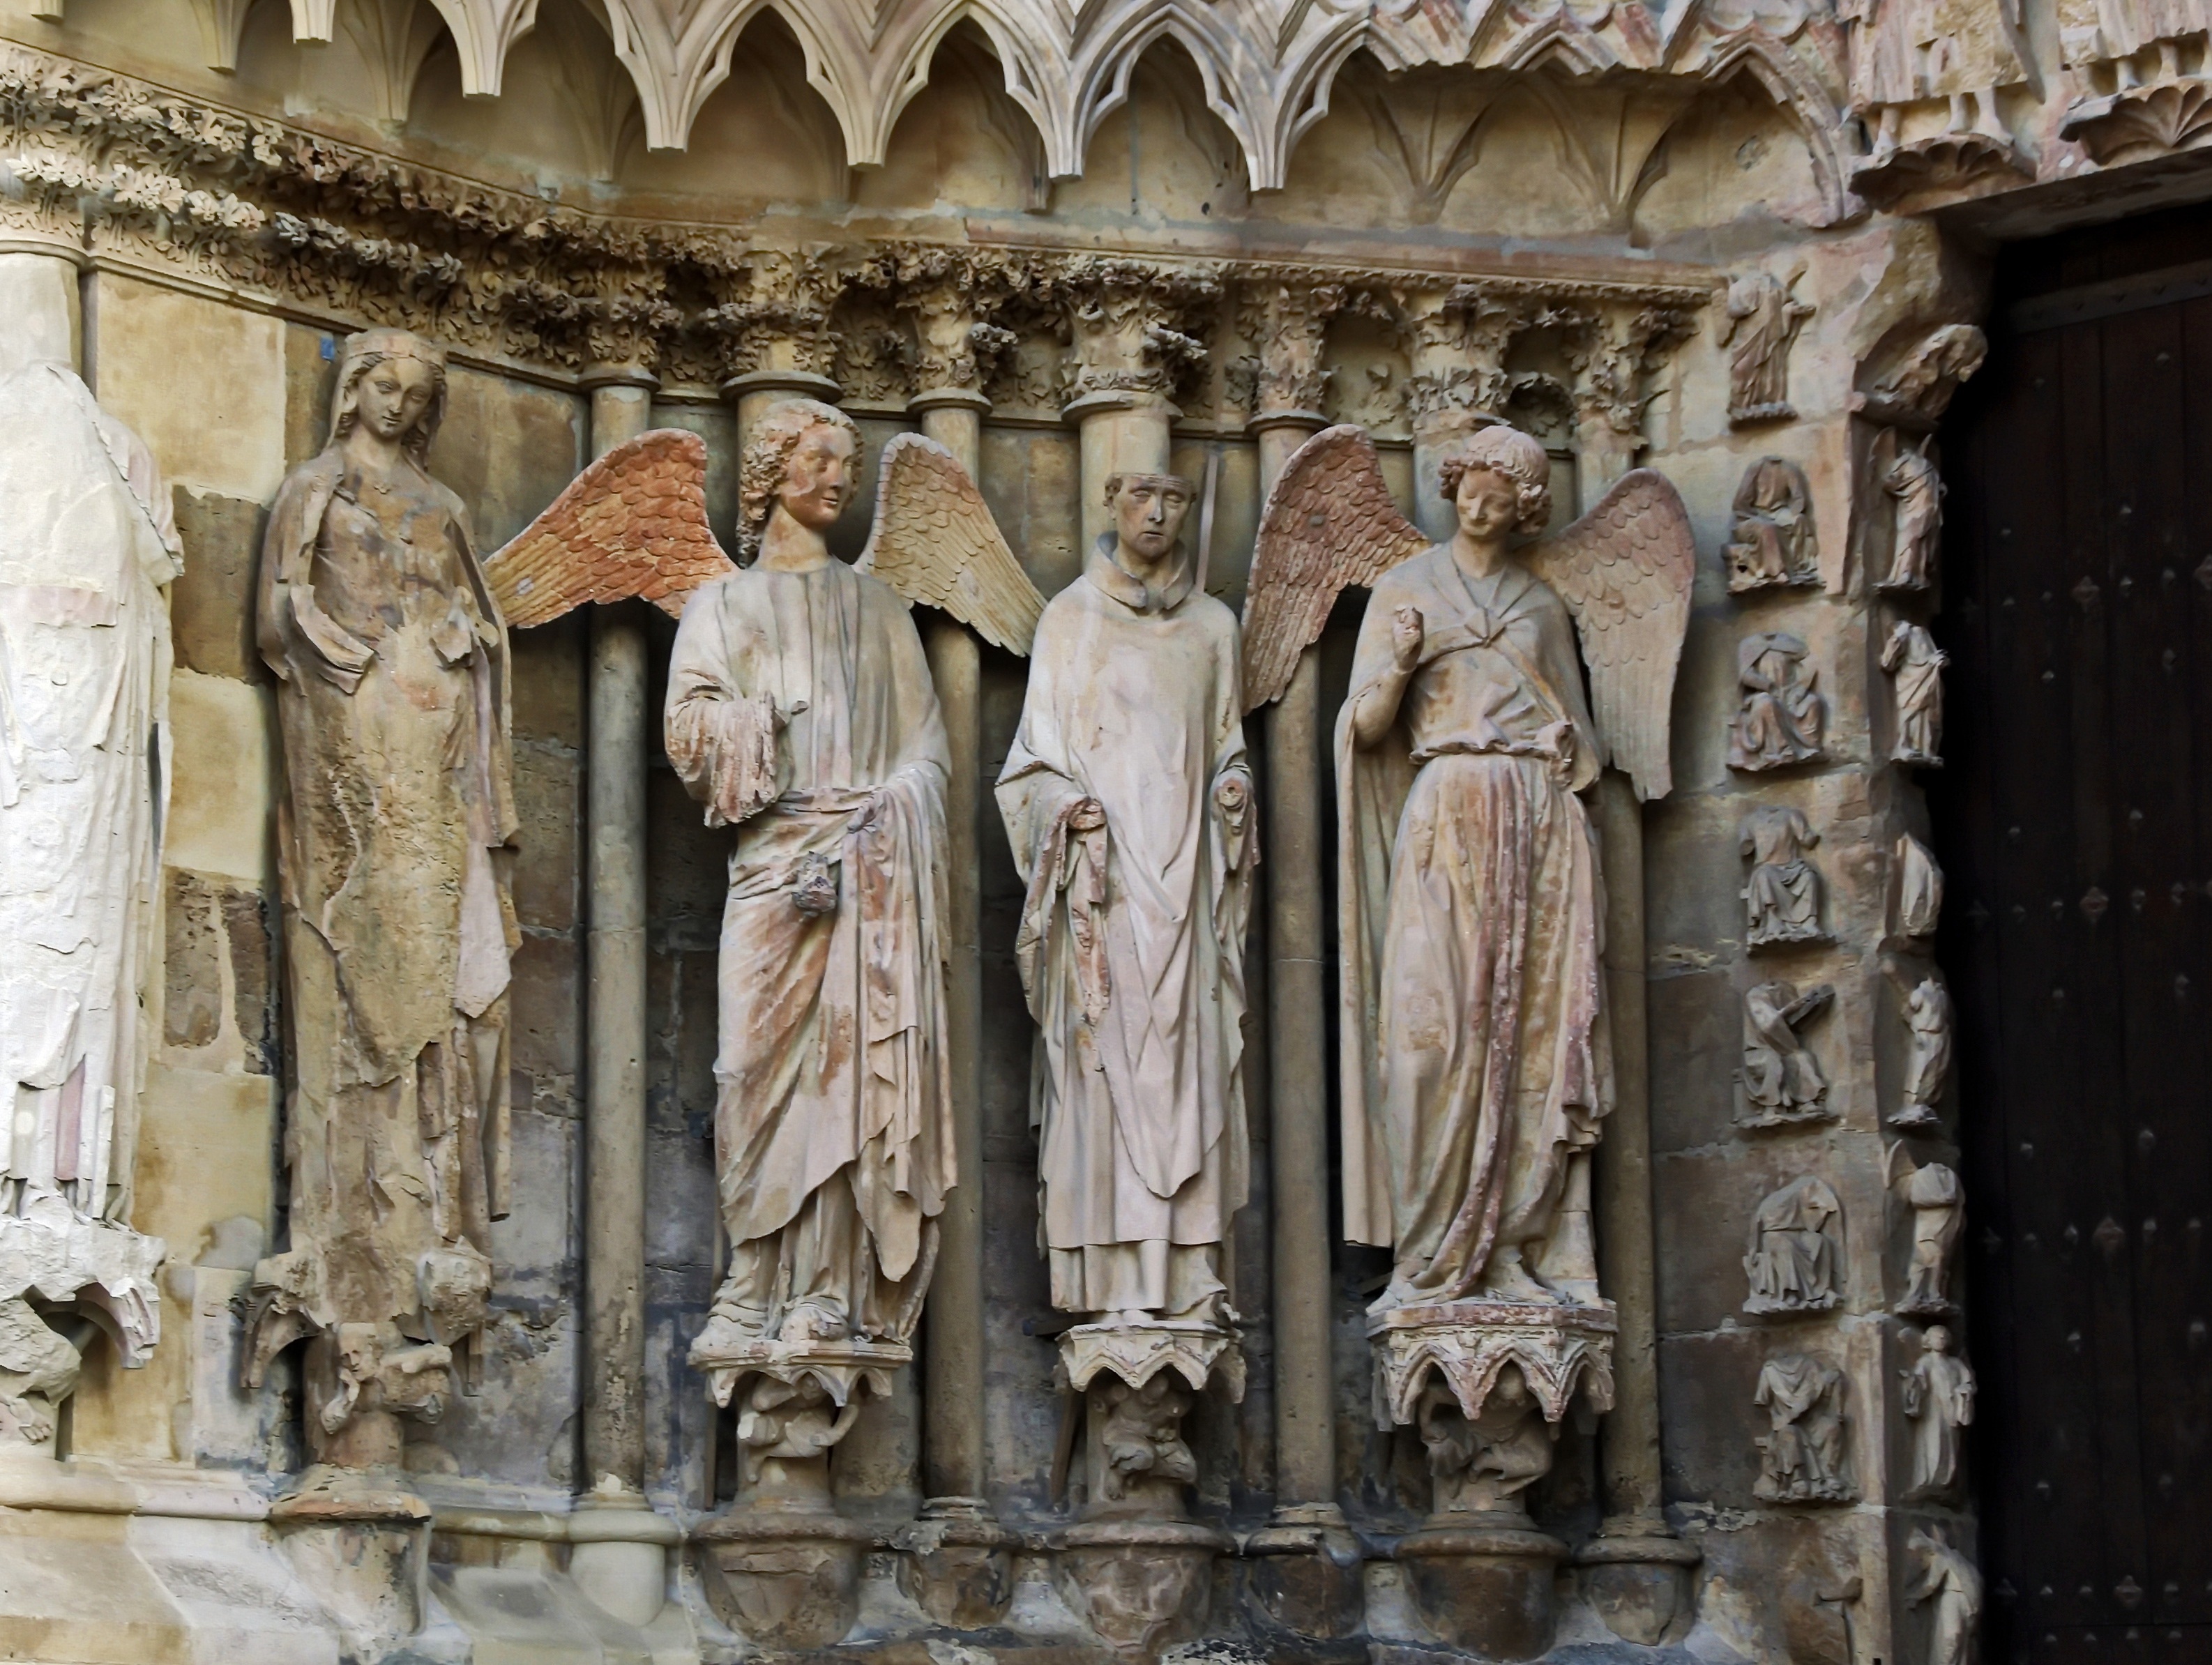
monument, statue, religion, cathedral, christian, smile, place of worship, religious, art, temple, monastery, statues, worship, basilica, carving, reims, relief, angels, portal, ancient rome, stone carving, french gothic architecture, ancient history, ancient roman architecture